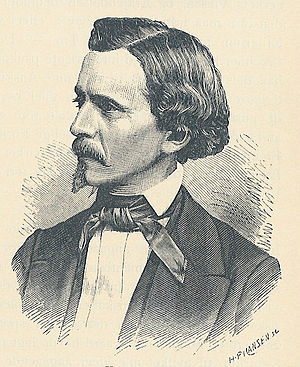
Hans Brøchner
Hans Brøchner var en dansk filosof, som efter påvirkning fra David Friedrich Strauss og Ludwig Feuerbach afviste kristendommens centrale dogmer og nåede frem til en monisme eller enhedsfilosofi, hvor det grundlæggende princip var et idealt-realt enhedsprincip: Livet forstået som en formålsrettet proces eller som et teleologisk princip.